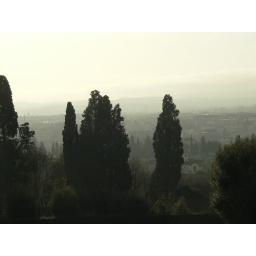
cypress against a white sky